Jacob Fishman

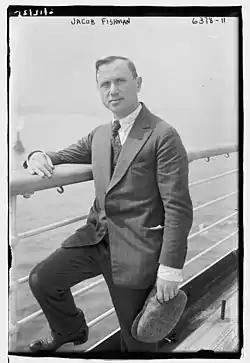
Jacob Fishman in 1925

Fishman was born on April 10, 1878, in Radziłów, Łomża Governorate, Congress Poland, the son of Samuel Fishman and Rachel Ebenstein. He spent two years in the Lomza Yeshiva.